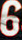
Number: 6